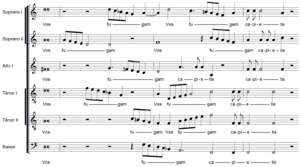
Gesualdo - Tristis est anima mea 1
Les Tenebrae Responsoria forment un recueil de trois répons, regroupant vingt-sept motets à six voix, un psaume et un cantique composés par Carlo Gesualdo et publiés sous sa direction en 1611 dans son château de Gesualdo.
Tristis est anima mea est le second répons de l'office des Ténèbres pour le Jeudi saint. Le texte latin fait référence à l'agonie du Christ dans le jardin de Gethsémani, partie de la Passion du Christ.